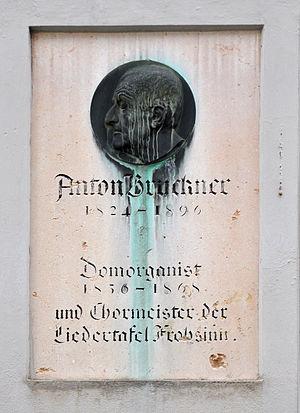
Sängerbund, WAB 82, est une chant patriotique composé par Anton Bruckner en 1882.